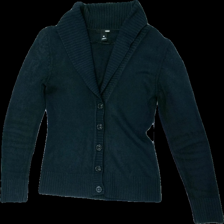
View: front
Type: Cardigan
Category: Ladies
Brand: H&M
Colors: Black
Material: 100% acrylic
Cut: Regular
Size: M
Season: All
Stains: Major
Damage: fläckar
Damage location: bottom center
Damage 2 location: bottom center
Damage 3 location: top center
Price range: <50
Recommended usage: Export
Description: svart kofta med knappar, nopprig i kragen och fläck bak